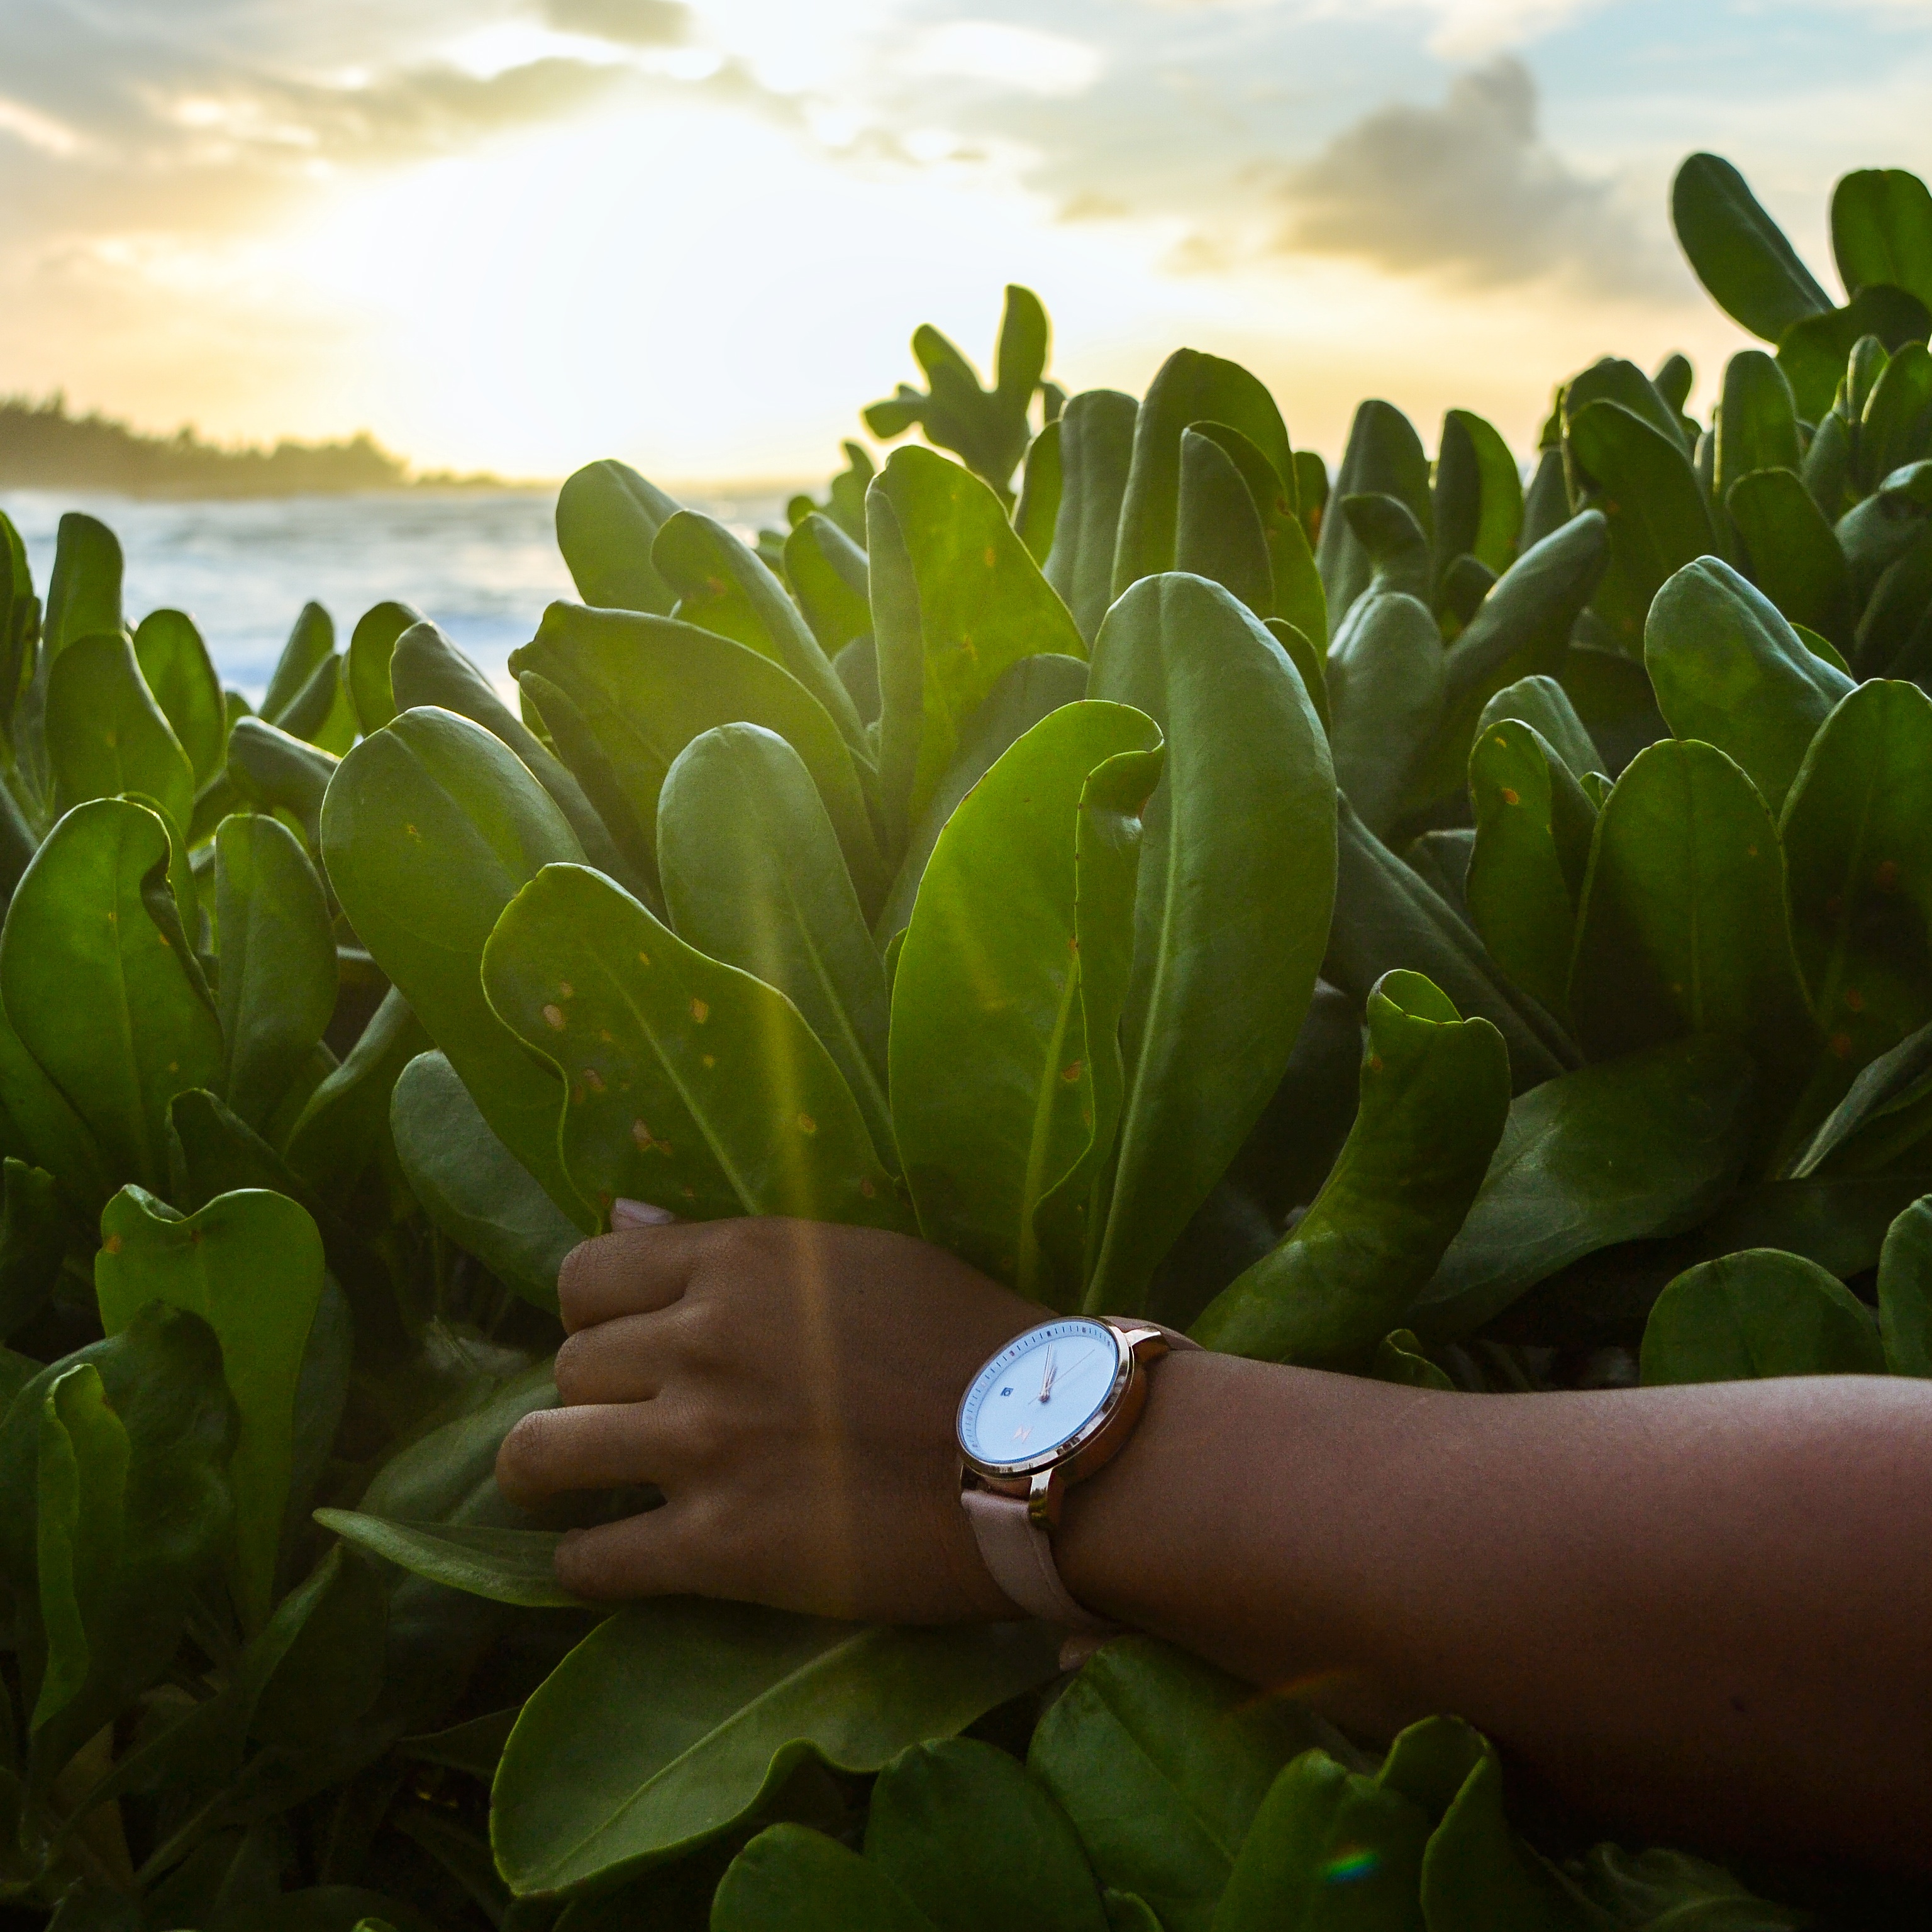
tree, nature, grass, plant, leaf, flower, green, jungle, produce, botany, flora, tropics, macro photography, flowering plant, arecales